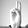
ASL letter: U